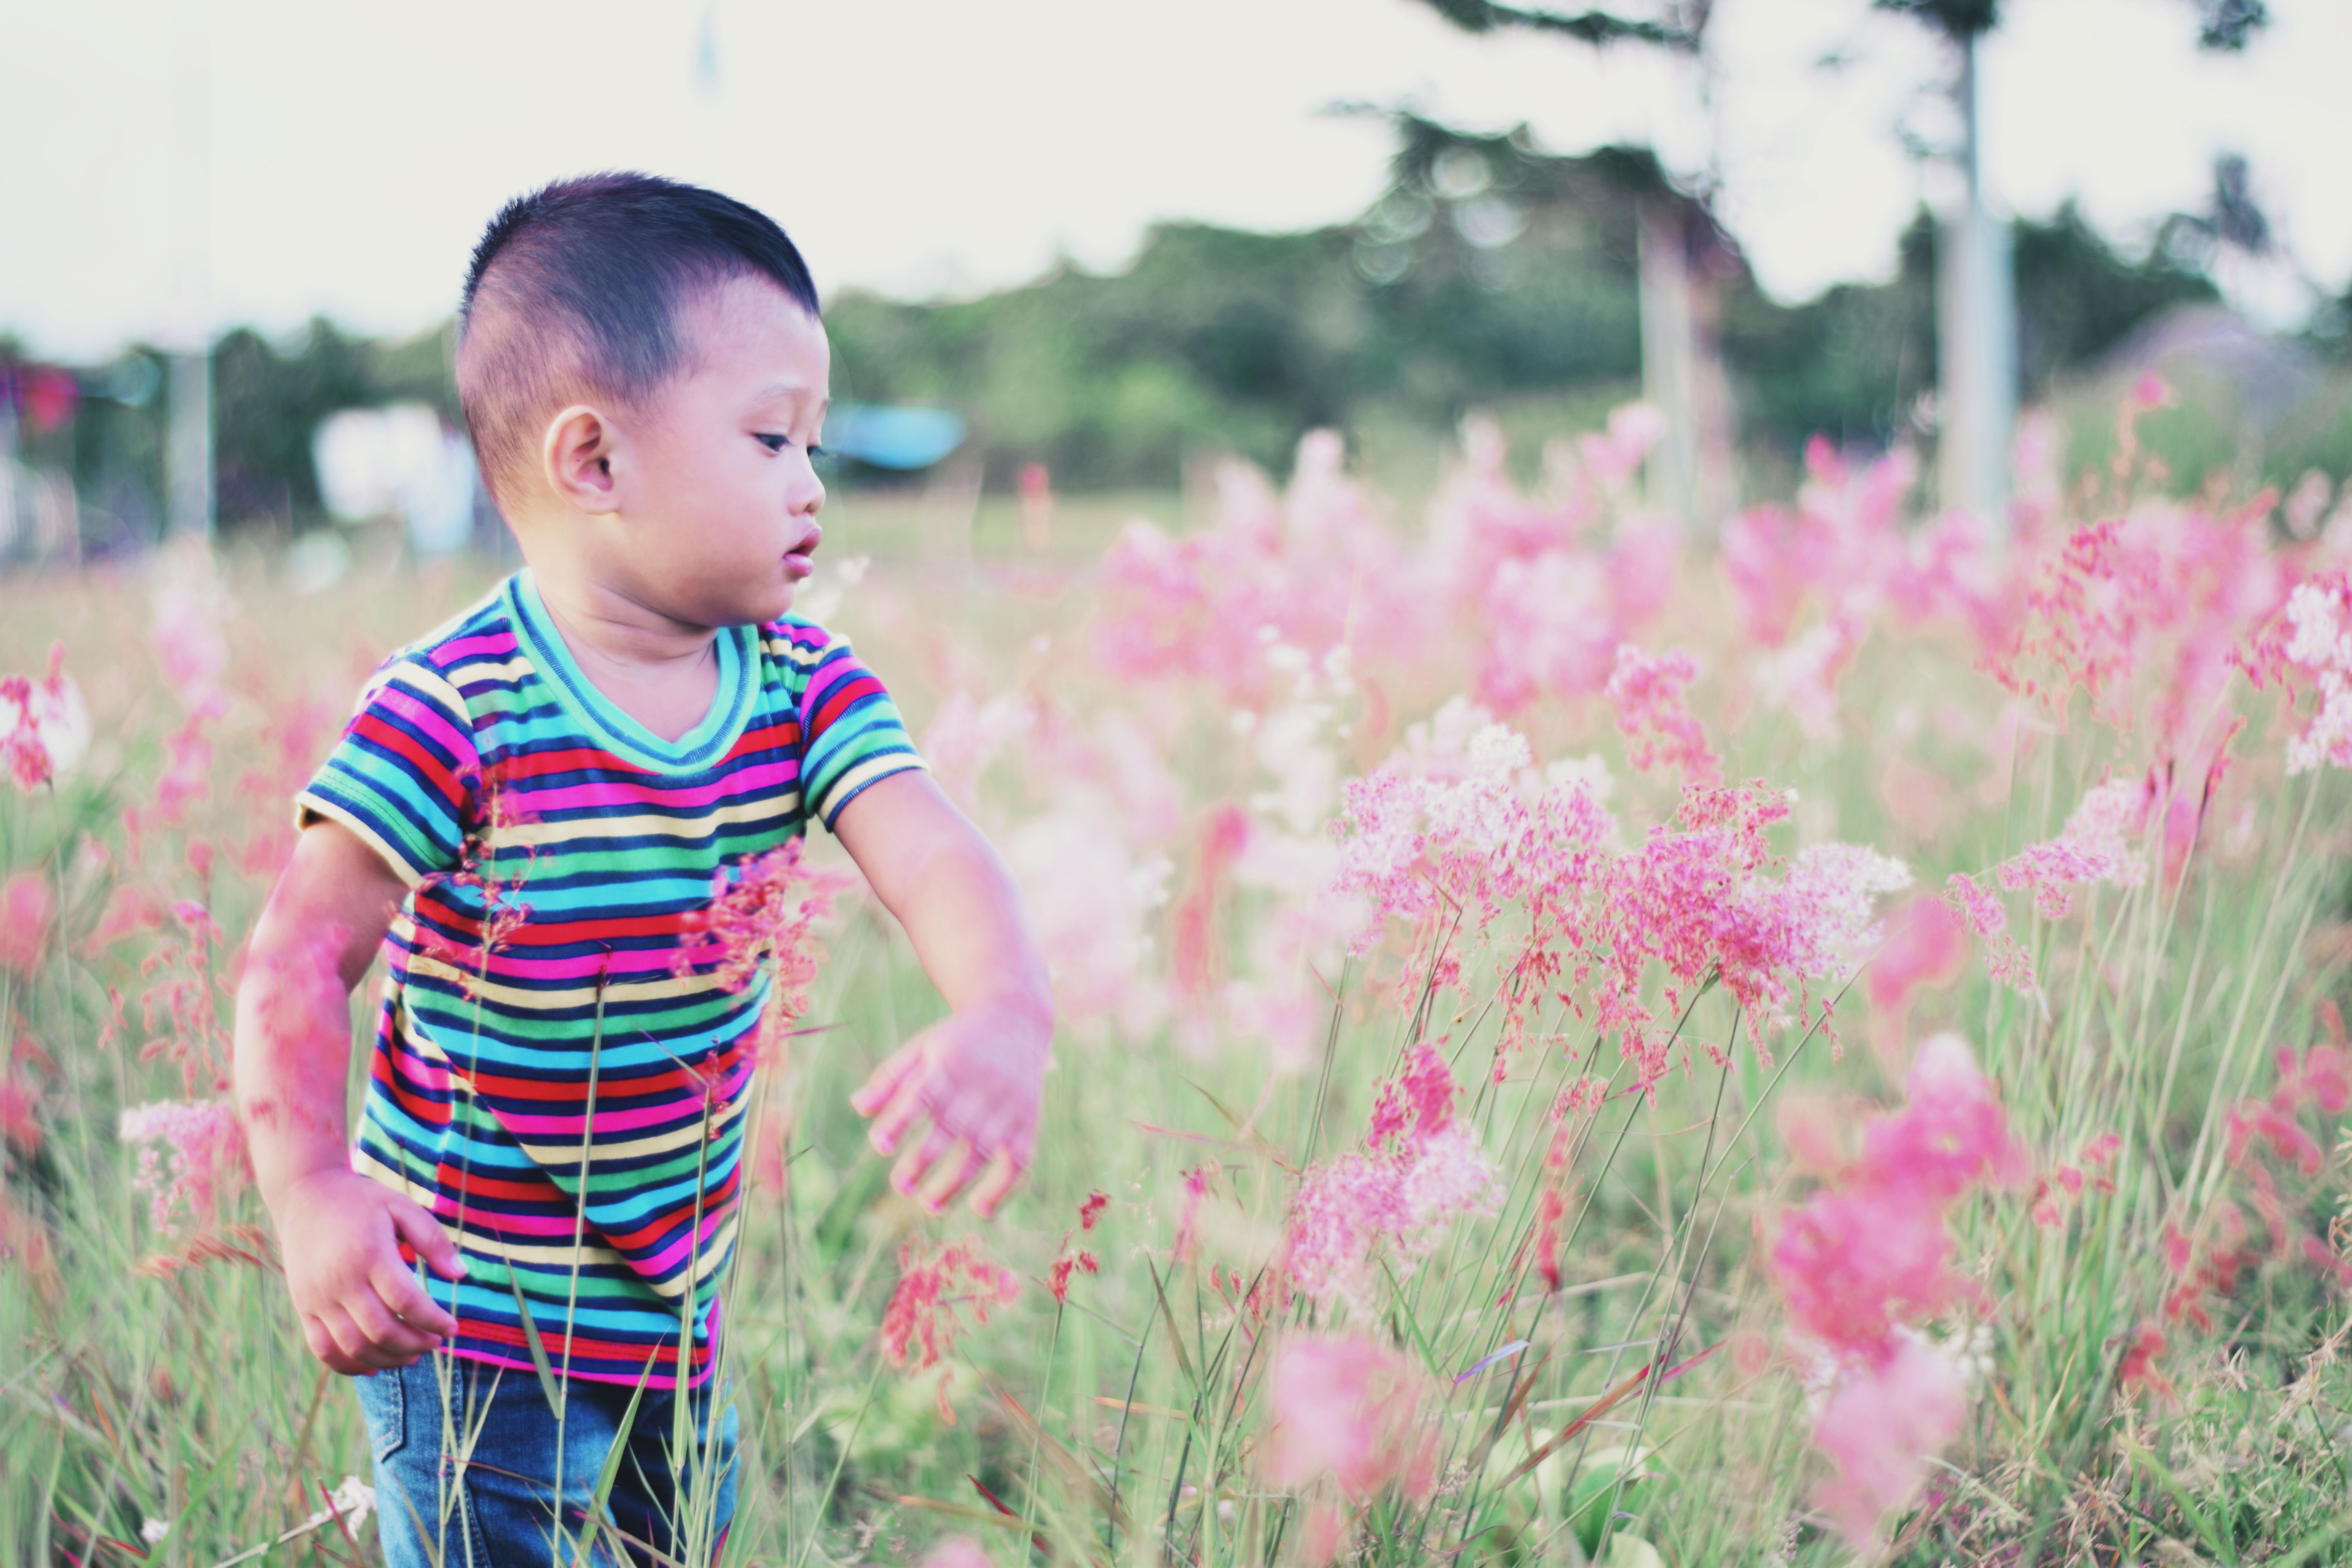
People in nature, child, photograph, pink, people, grass, green, grassland, yellow, flower, toddler, meadow, plant, wildflower, summer, grass family, spring, photography, happy, smile, portrait photography, portrait, prairie, family, baby, magenta, play, farm